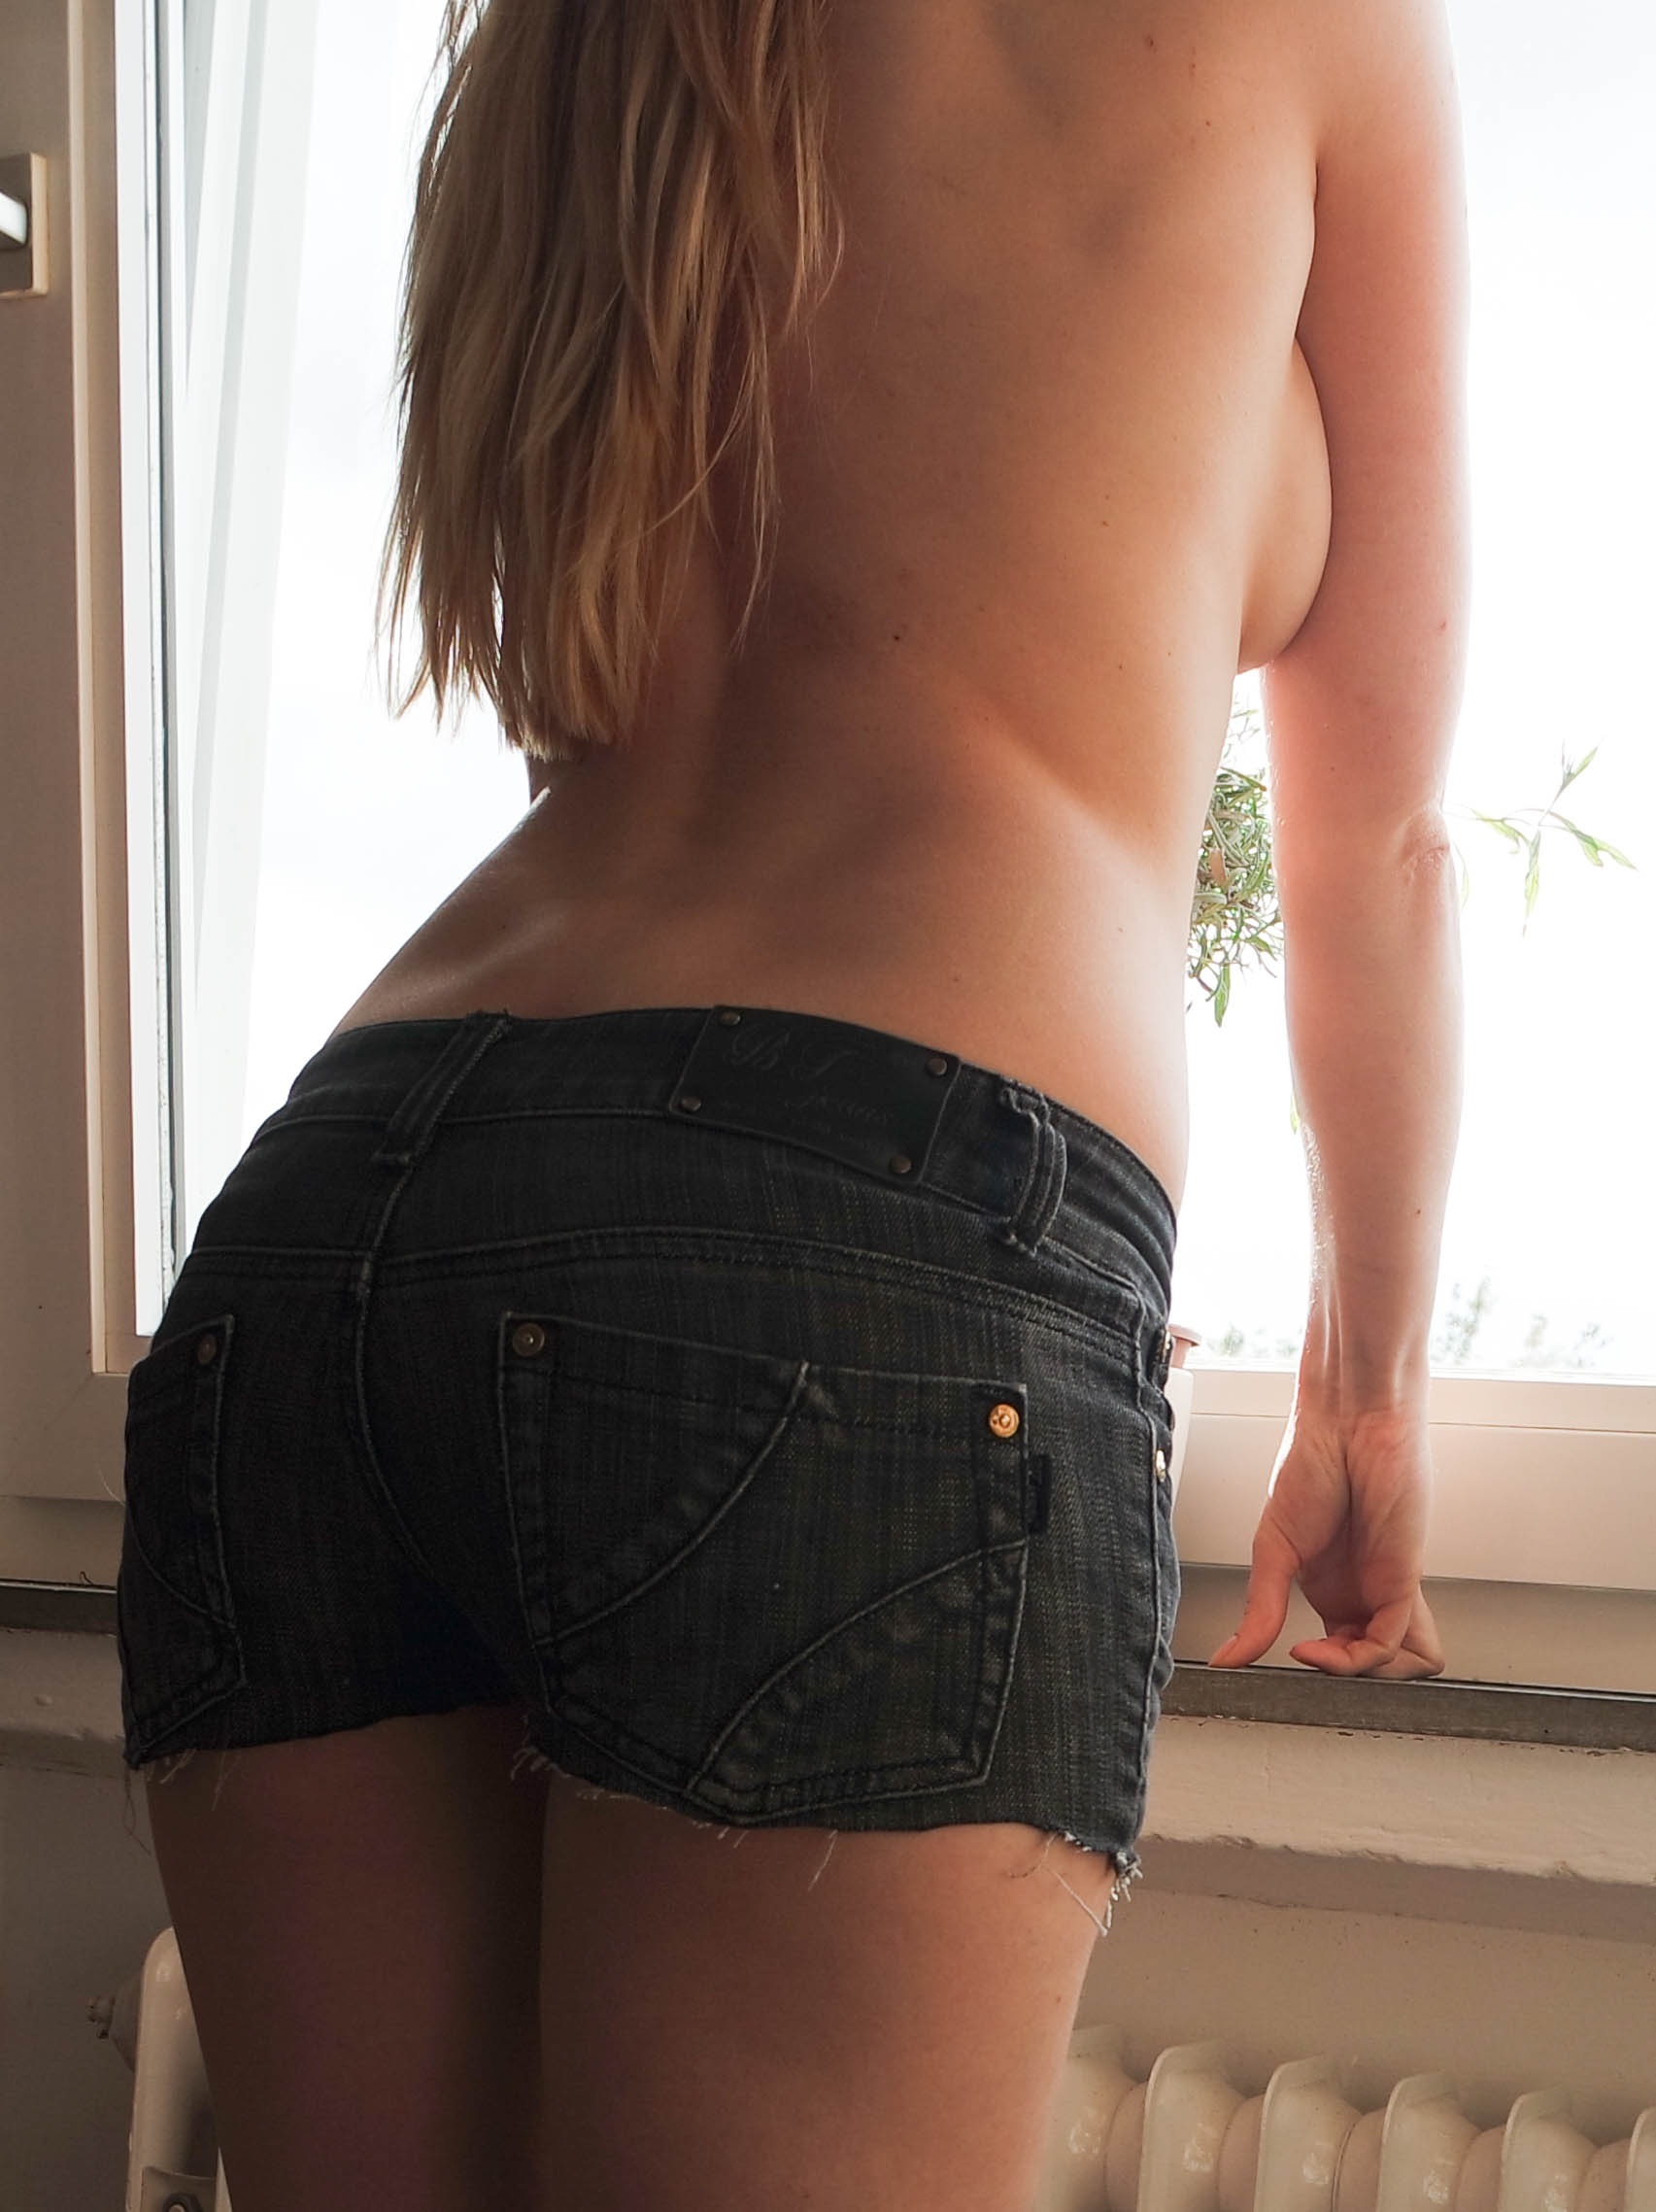
silhouette, woman, trunk, female, leg, jeans, human, clothing, window sill, temptation, muscle, artwork, feminine, chest, human body, ass, art, dream, figure, women, legs, shorts, thigh, move, pose, heating, beautiful, sexy, fantasy, pretty, naked, body, top, femininity, breast, po, act, beautiful woman, erotic, sensual, sensuality, butt, photo montage, abdomen, briefs, underpants, body art, miniskirt, undergarment, active undergarment, be attracted